Connie Marrero

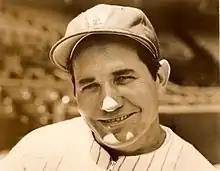
Marrero in the 1950s

Conrado Eugenio Marrero Ramos (April 25, 1911 – April 23, 2014), nicknamed "Connie", was a Cuban professional baseball pitcher. The right-handed Marrero pitched in Major League Baseball from to for the Washington Senators.